Radetzky March

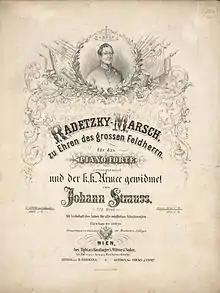
"Radetzky March" by Johann Strauss (Senior), cover sheet, 1848

The "Radetzky March", Op. 228, is a march composed by Johann Strauss (Senior) which was first performed on 31 August 1848 in Vienna to celebrate the victory of the Austrian Empire under Field Marshal Joseph Radetzky von Radetz (the piece's namesake) over the Italian forces at the Battle of Custoza, during the First Italian War of Independence. It has been noted that its tone is more celebratory than martial, but it nevertheless became popular among marching regimental soldiers. Today, the work is primarily associated with the Vienna Philharmonic as an encore to their New Year's Concert.